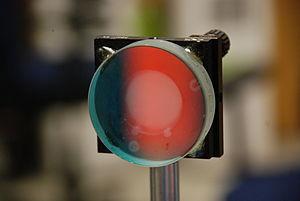
Un miroir est un objet possédant une surface suffisamment polie pour qu'une image s'y forme par réflexion et qui est conçu à cet effet. C'est souvent une couche métallique fine, qui, pour être protégée, est placée sous une plaque de verre pour les miroirs domestiques.